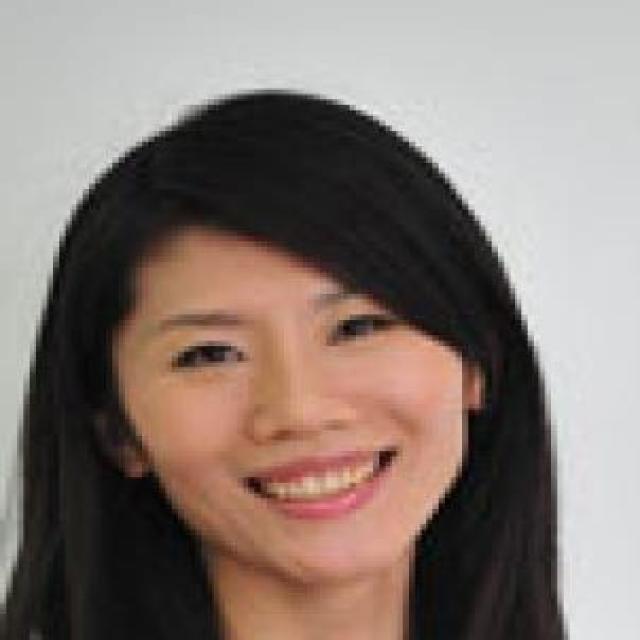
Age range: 21-44